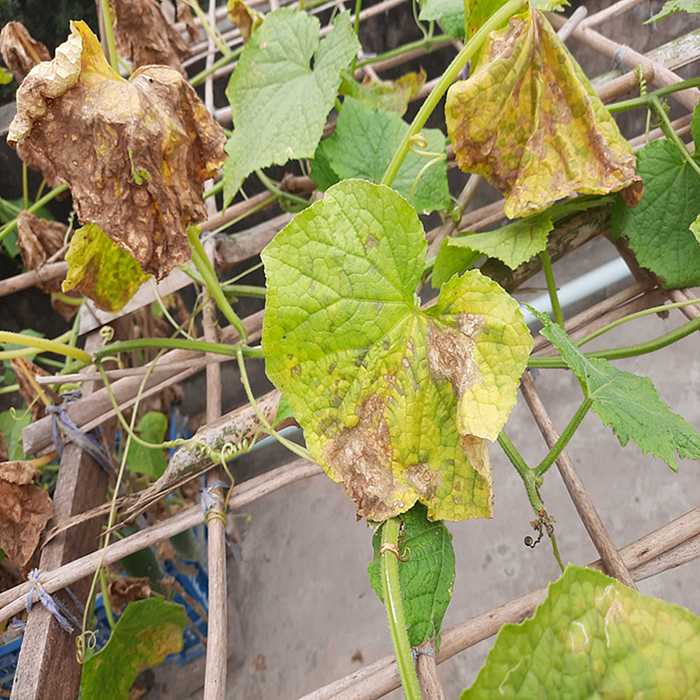
Plant: Cucumber
Label: Anthracnose lesions